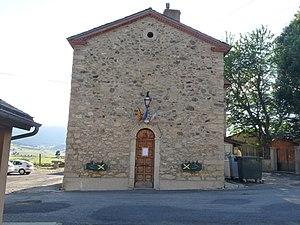
Mairie de Puyvalador, Pyrénées-Orientales, France
Puyvalador est une commune française, située dans le département des Pyrénées-Orientales en région Occitanie.